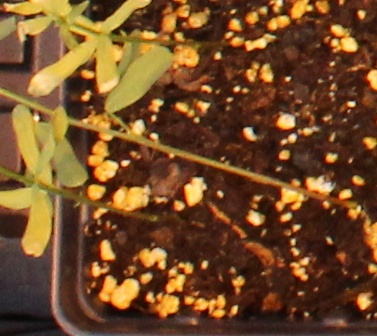
Label: Lentil